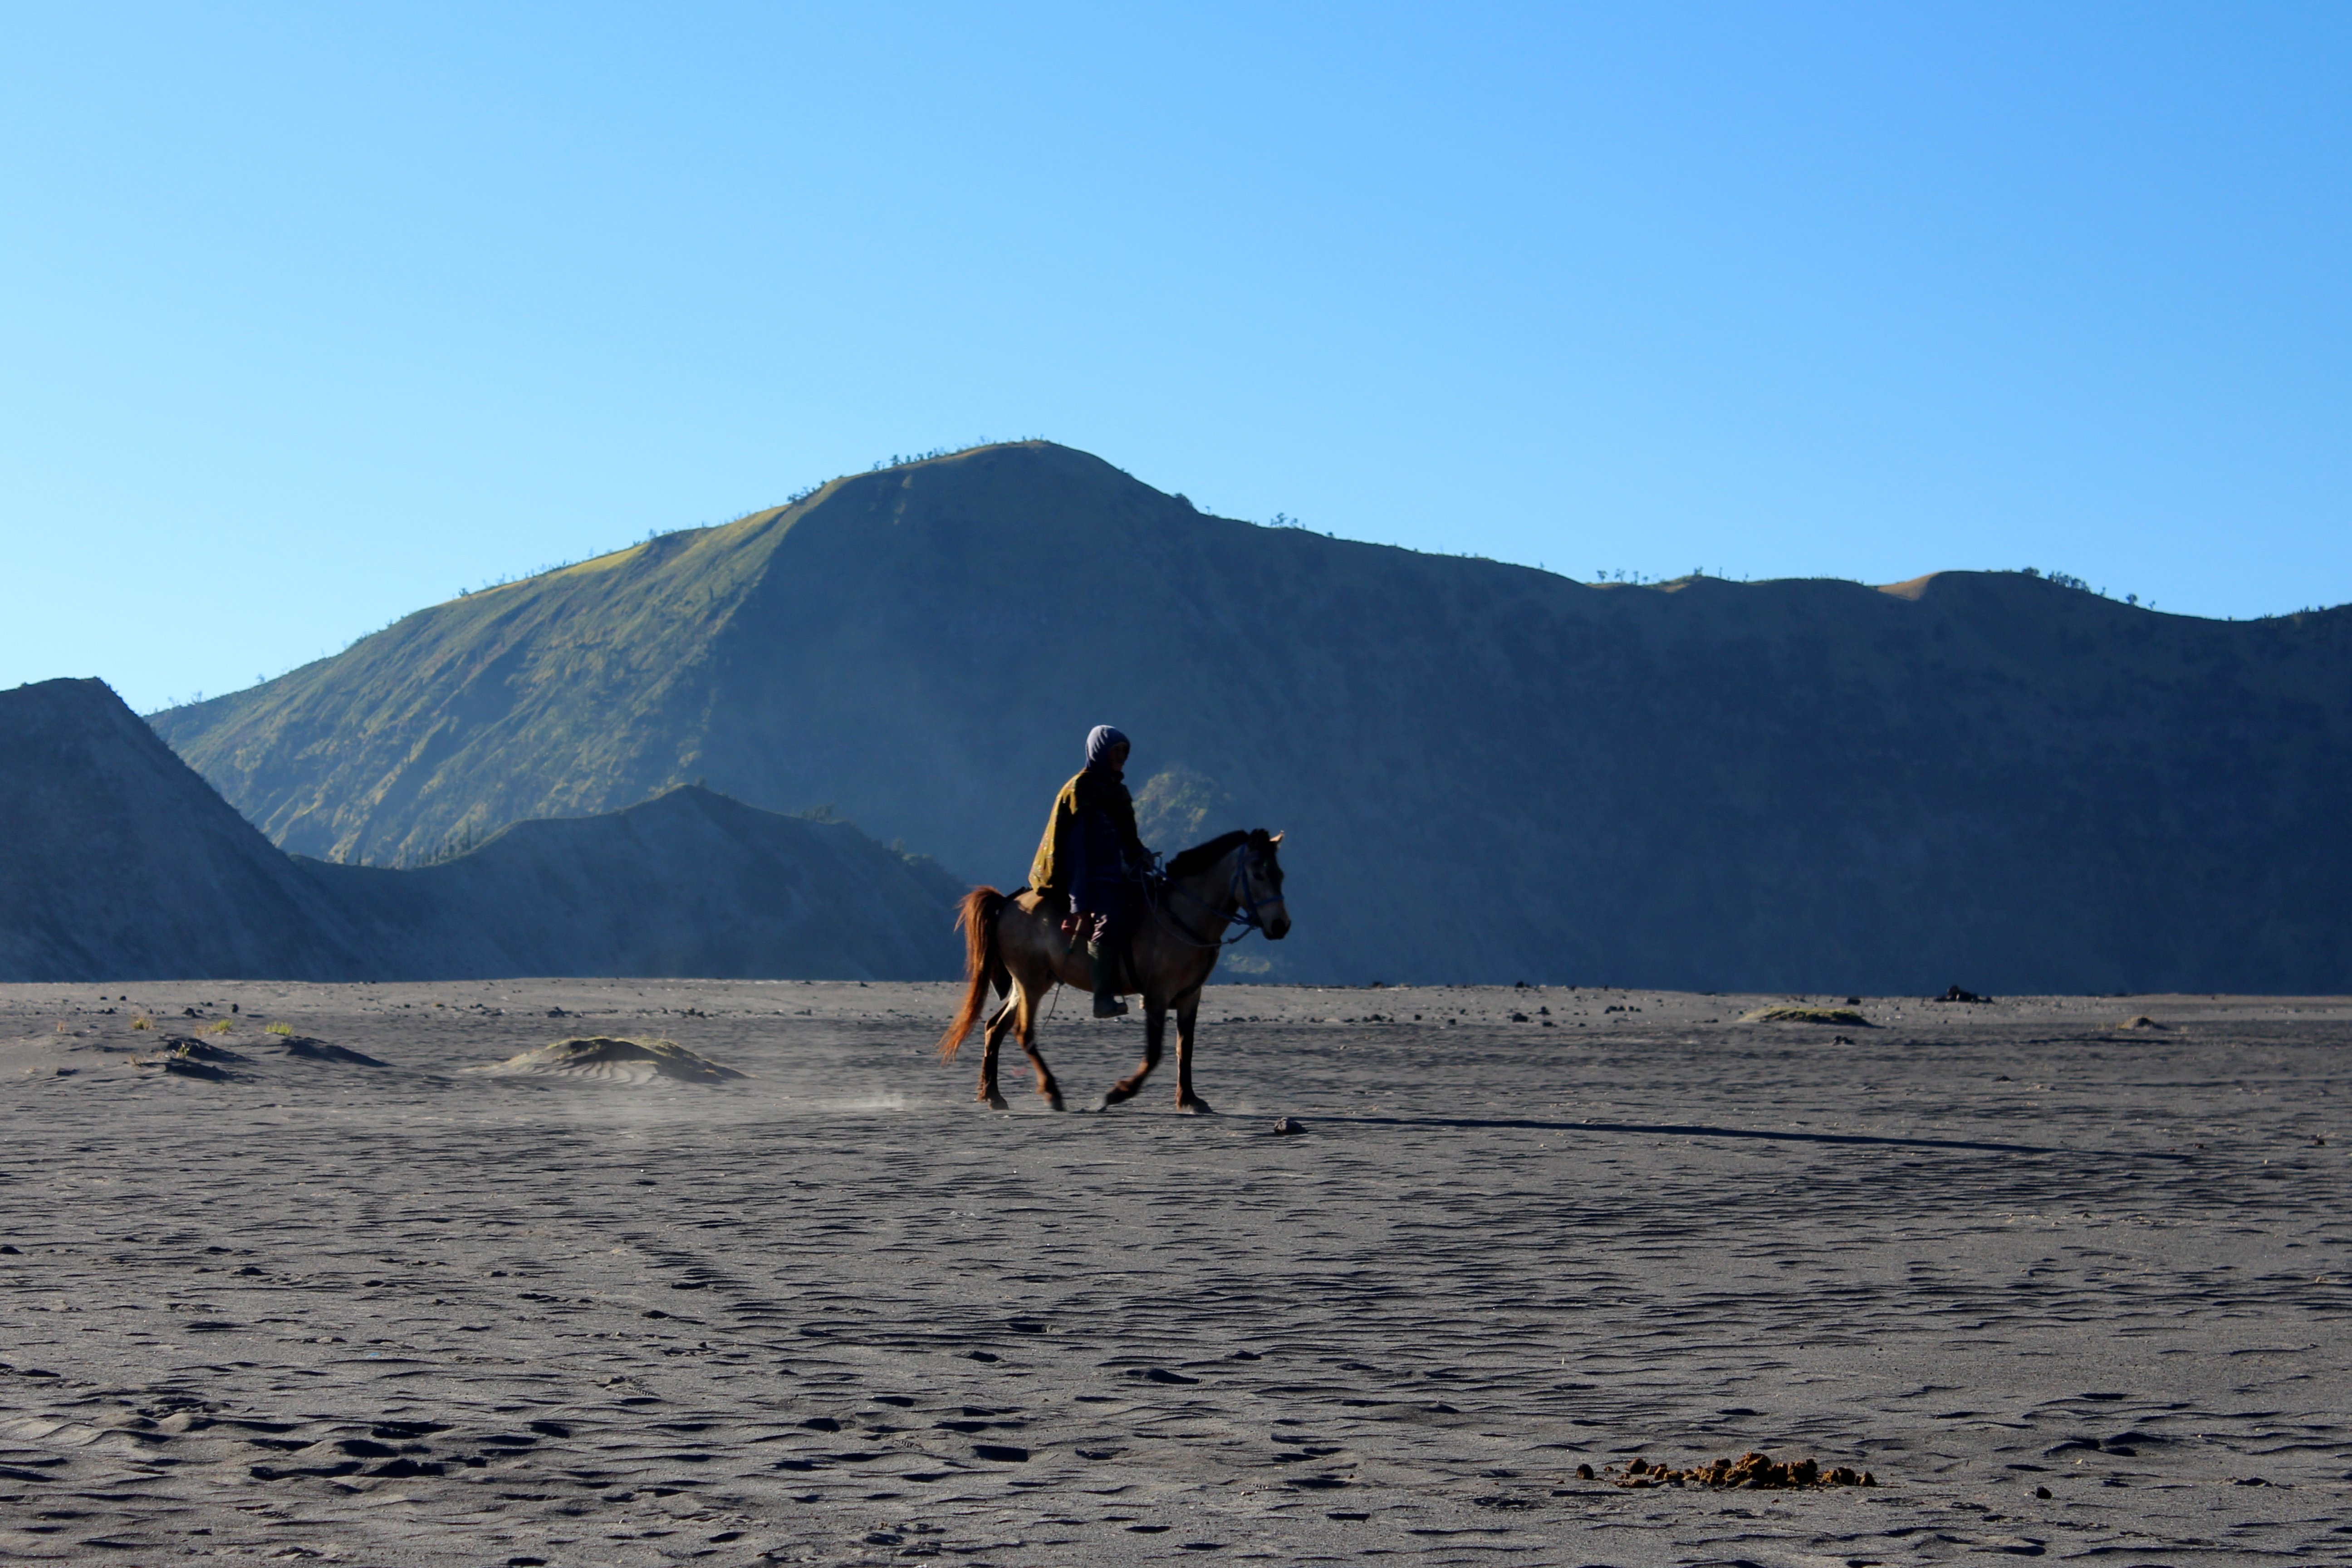
landscape, sea, wilderness, mountain, lake, landform, natural environment, horse like mammal